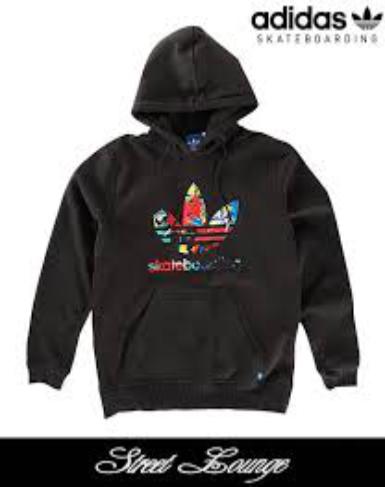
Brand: Adidas SB
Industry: Clothes